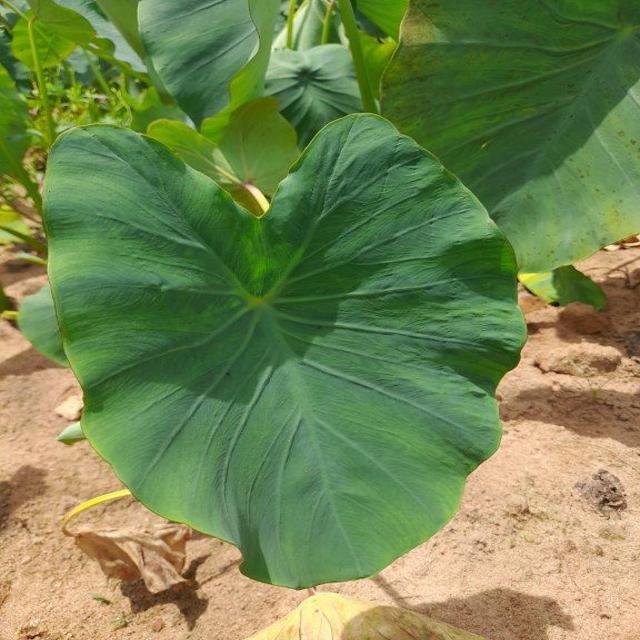
Label: Healthy